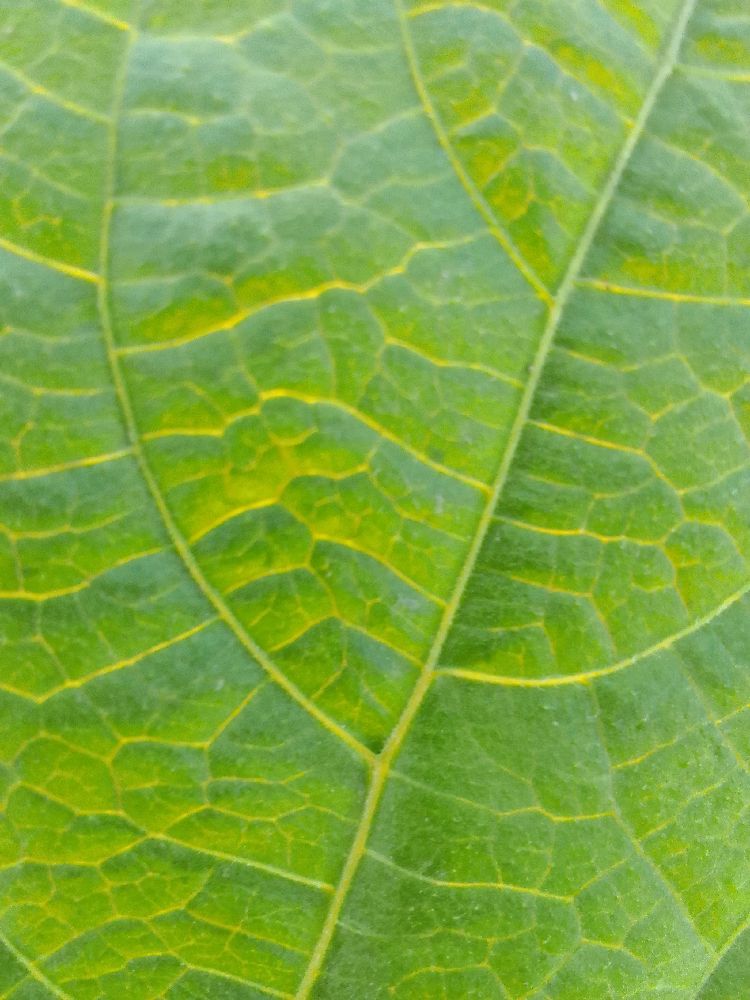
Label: healthy